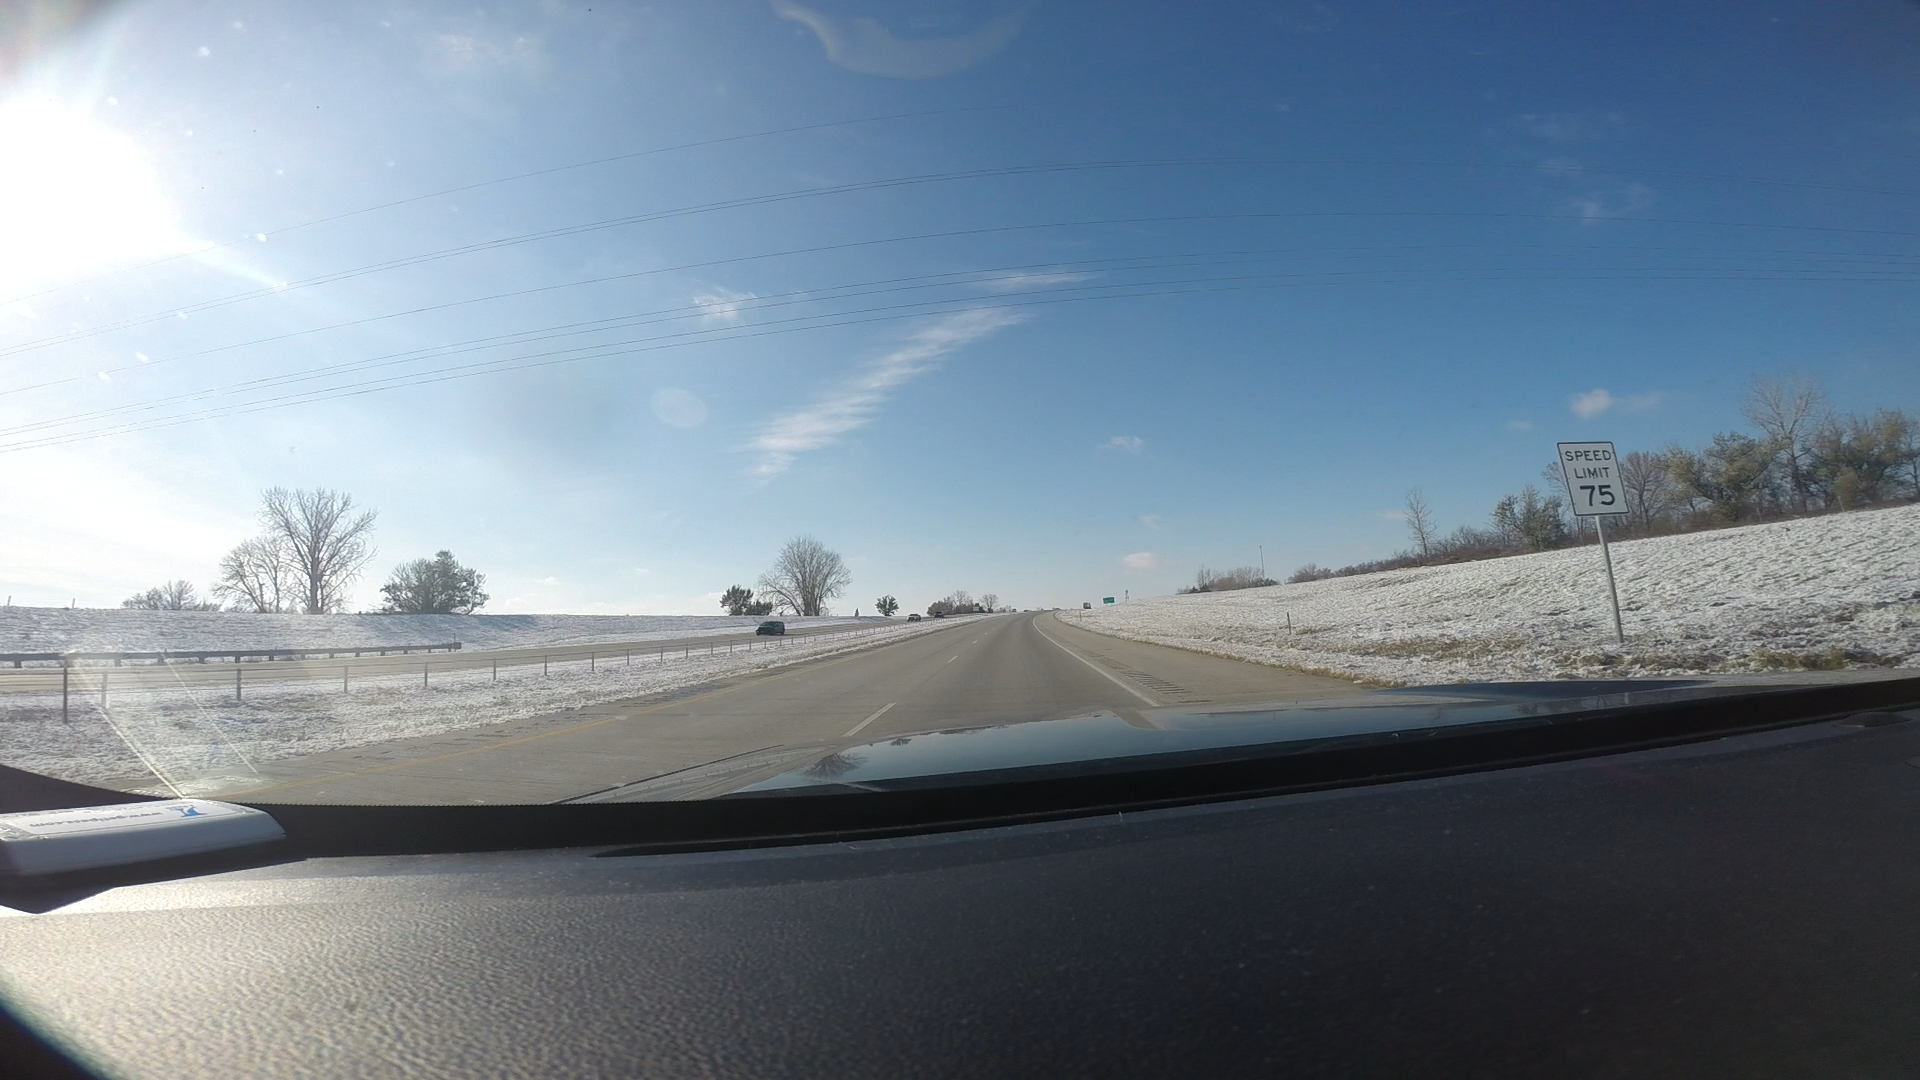
Speed limit sign label: mph75